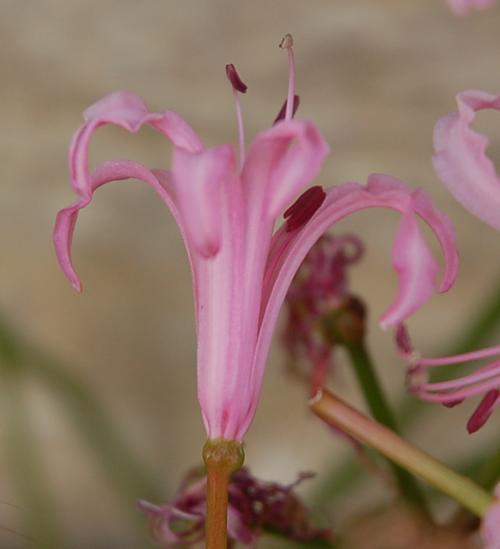
Label: cape flower